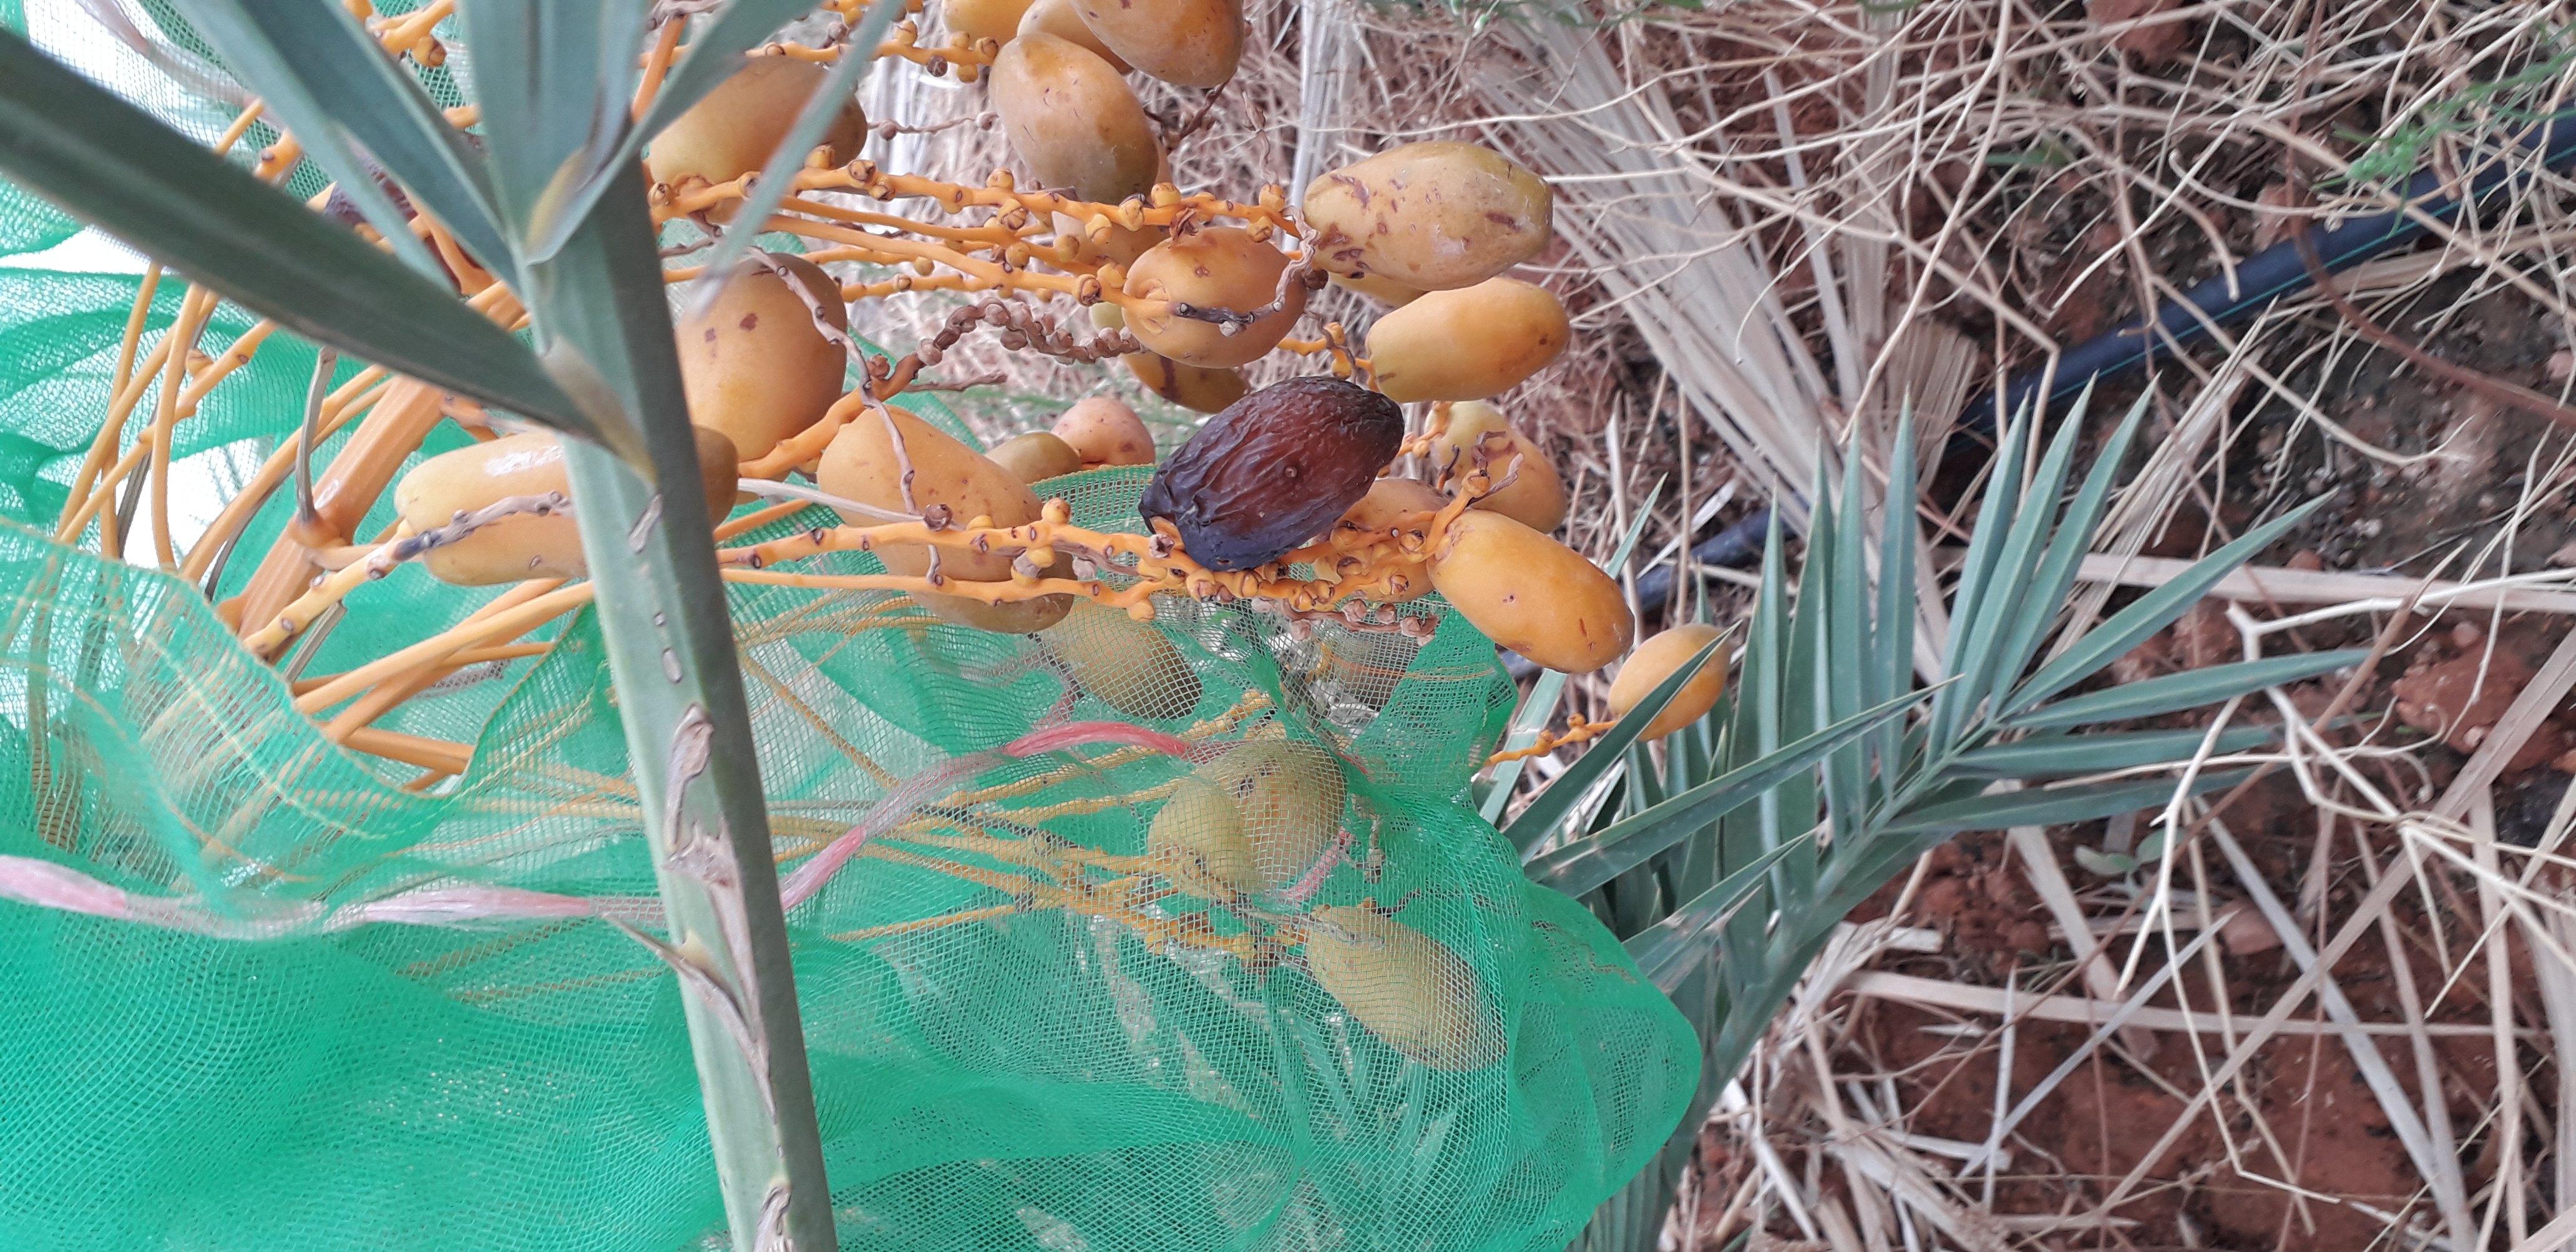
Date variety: Boumajhoul